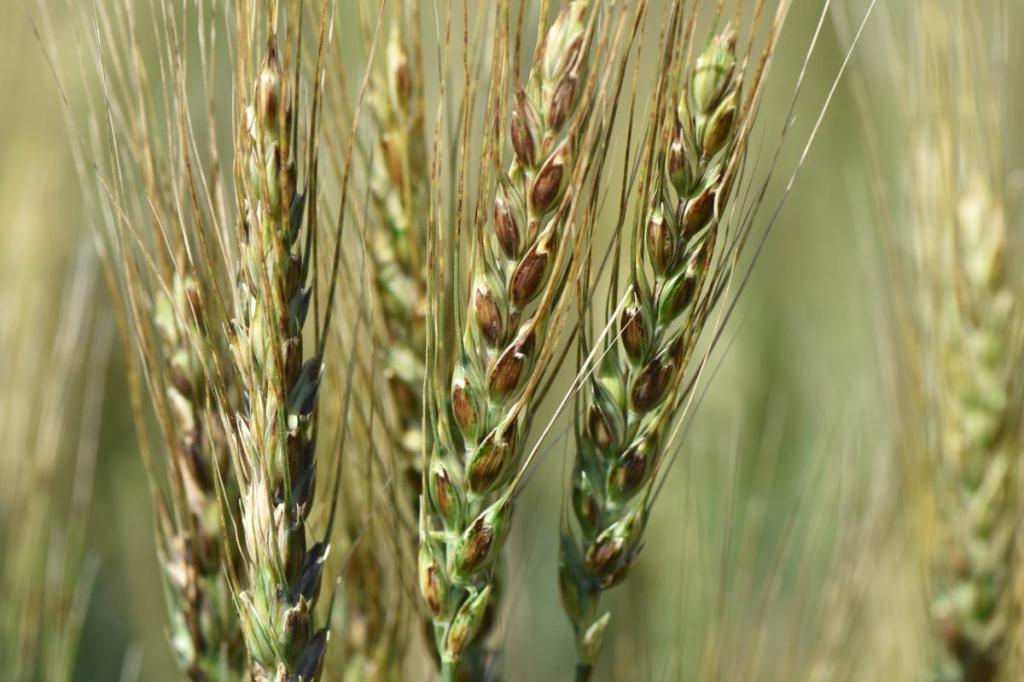
Plant: Wheat
Disease: wheat bacterial leaf streak (black chaff)